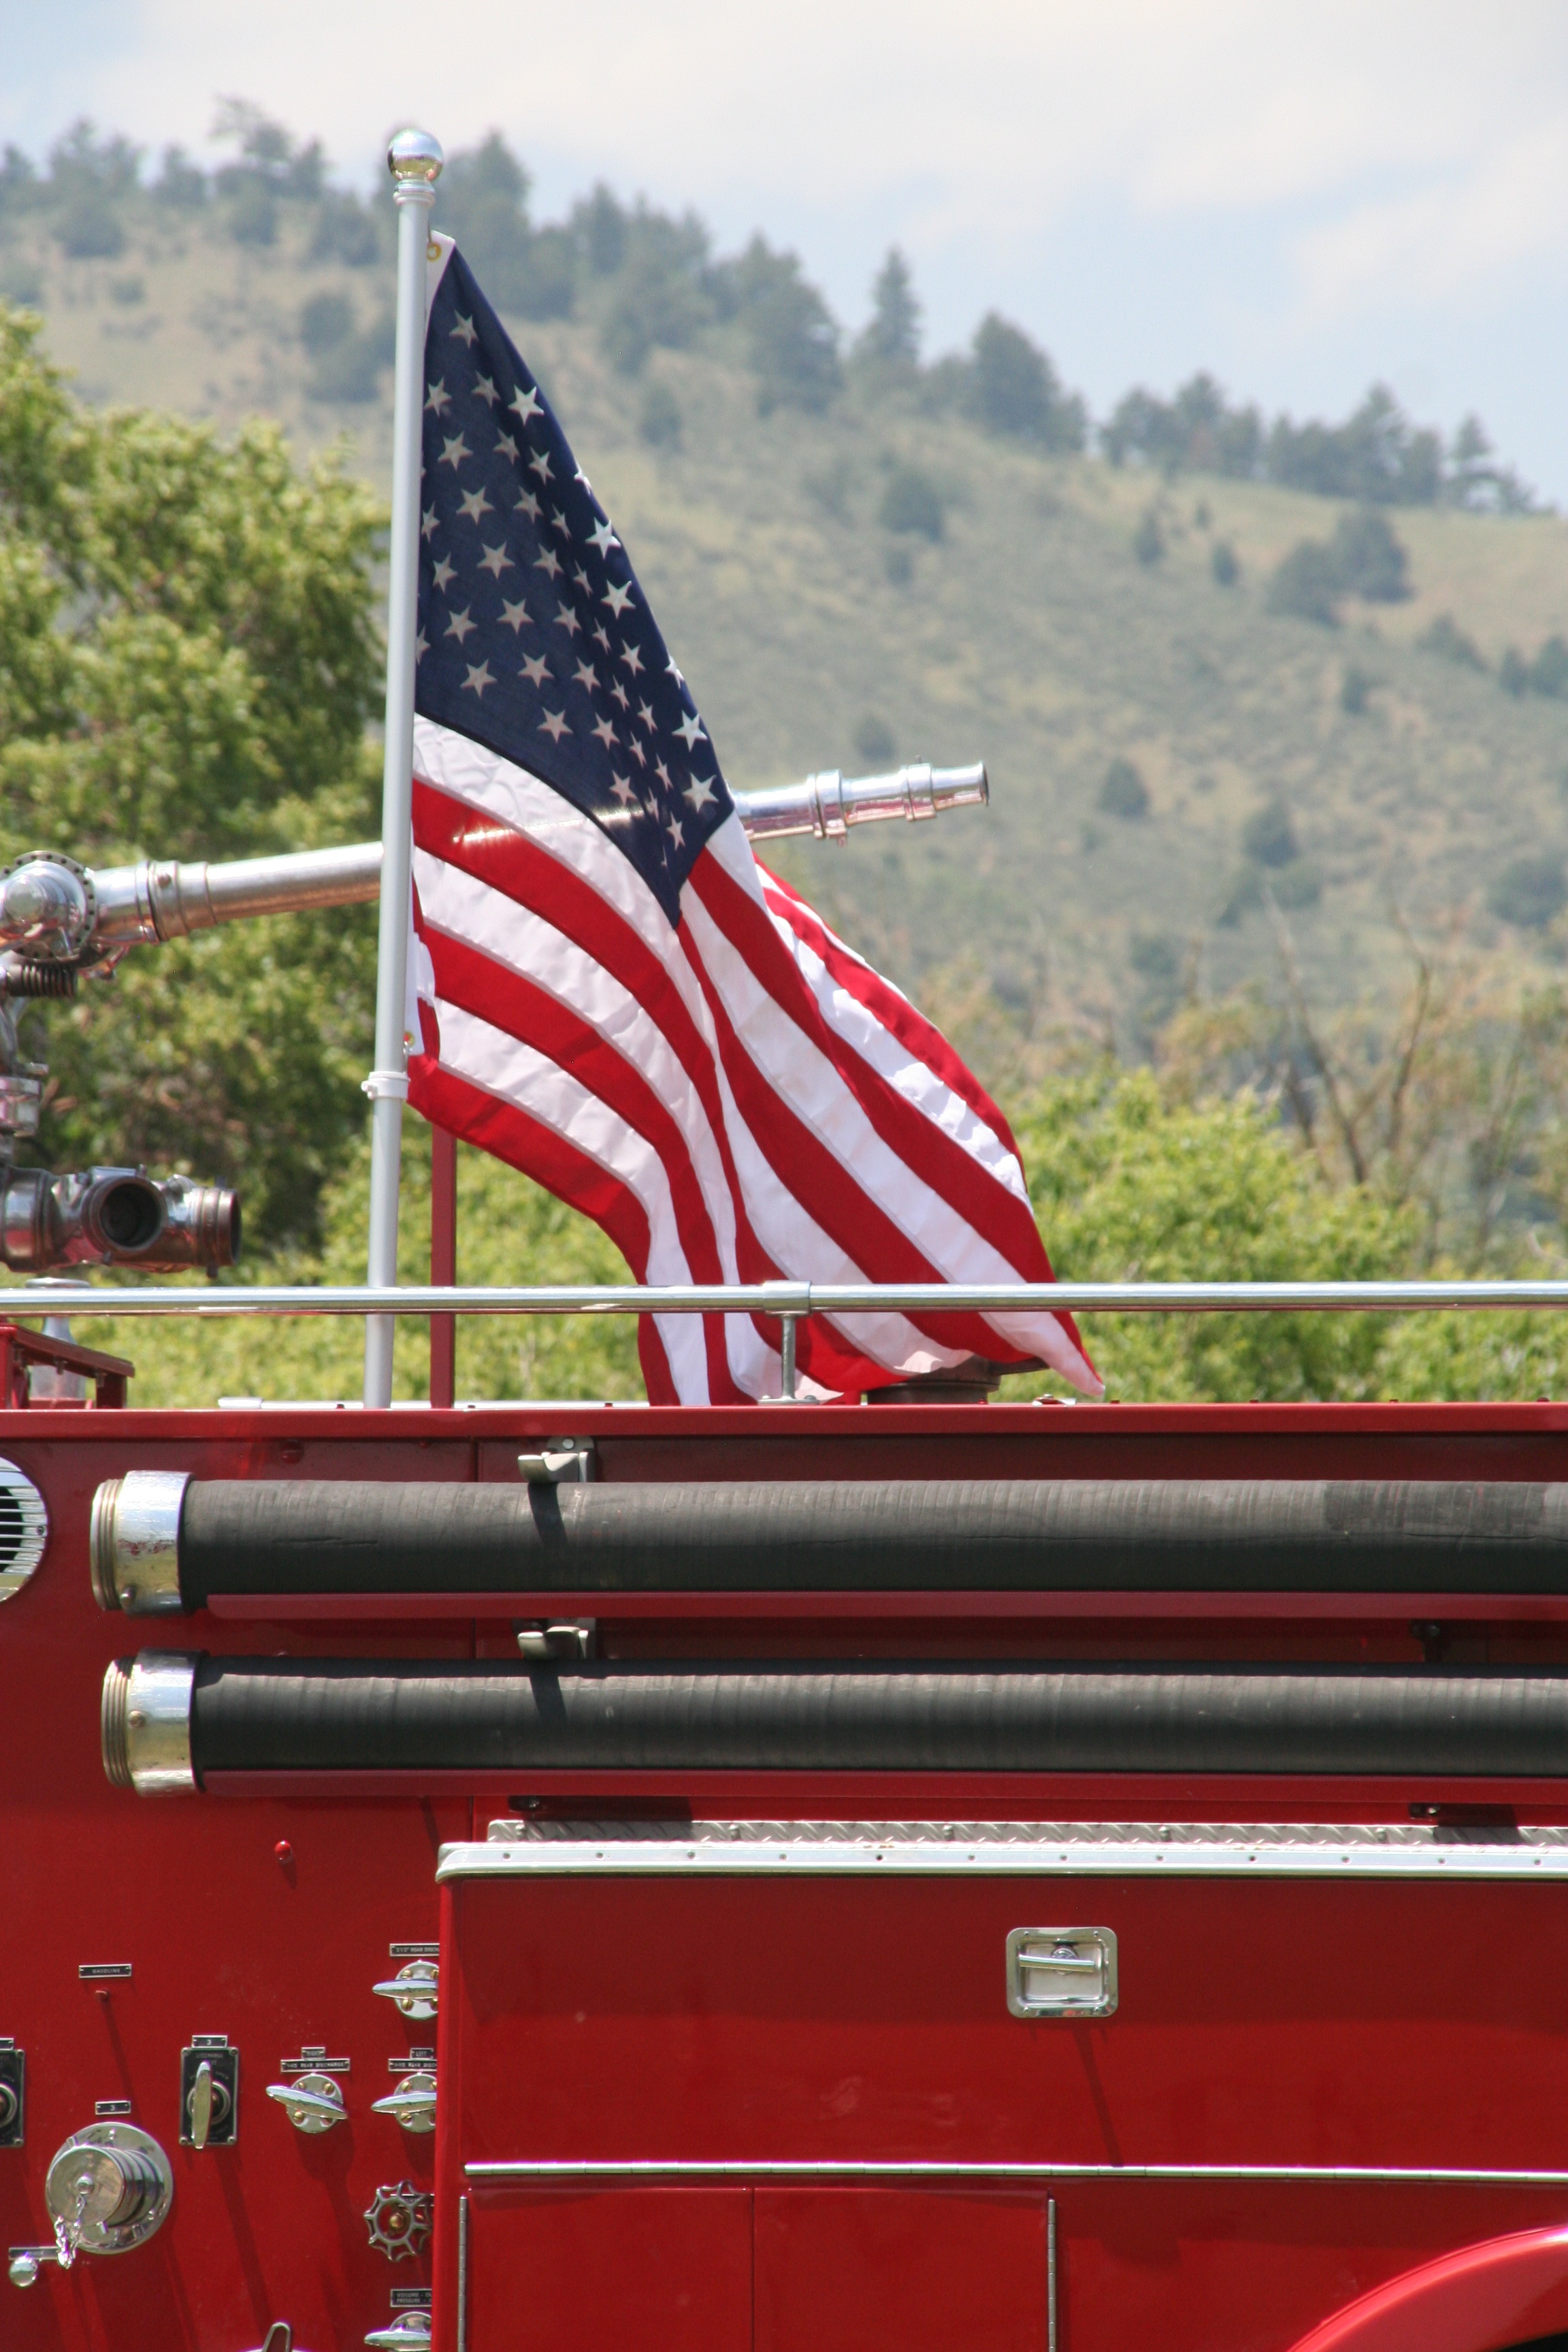
mountain, boat, red, vehicle, mast, flag, fire, fighter, fireman